Lake Elmenteita

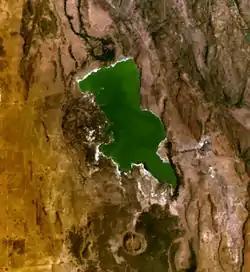
Lake Elmenteita, as seen from space.

The Lake Elmenteita area saw its first white settlement when Hugh Cholmondeley, 3rd Baron Delamere (1879−-1931) established the Soysambu ranch on of land on the western side of the lake. He gifted land on the other side of the lake to his brother-in-law, Galbraith Lowry Egerton Cole (1881−1929), part of whose Kekopey ranch, where he is buried, is preserved today as the Lake Elementaita Lodge.